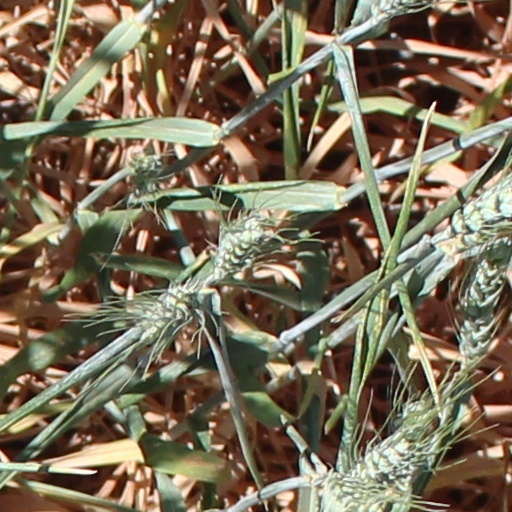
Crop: wheat